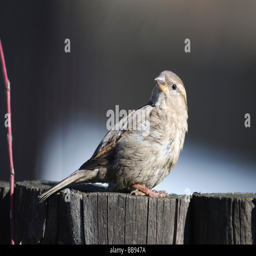
biological species sitting on a fence